Sport

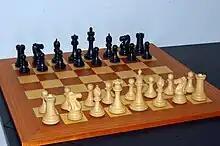
The International Olympic Committee recognises some board games as sports, including chess.

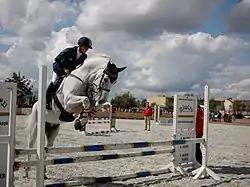
Show jumping, an equestrian sport

The precise definition of what differentiates a sport from other leisure activities varies between sources. The closest to an international agreement on a definition is provided by the Global Association of International Sports Federations (GAISF), which is the association for all the largest international sports federations (including association football, athletics, cycling, tennis, equestrian sports, and more), and is therefore the "de facto" representative of international sport.